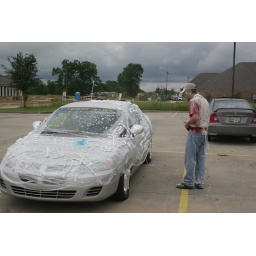
They covered my car with shaving cream and plastic I had to cut my in to my car